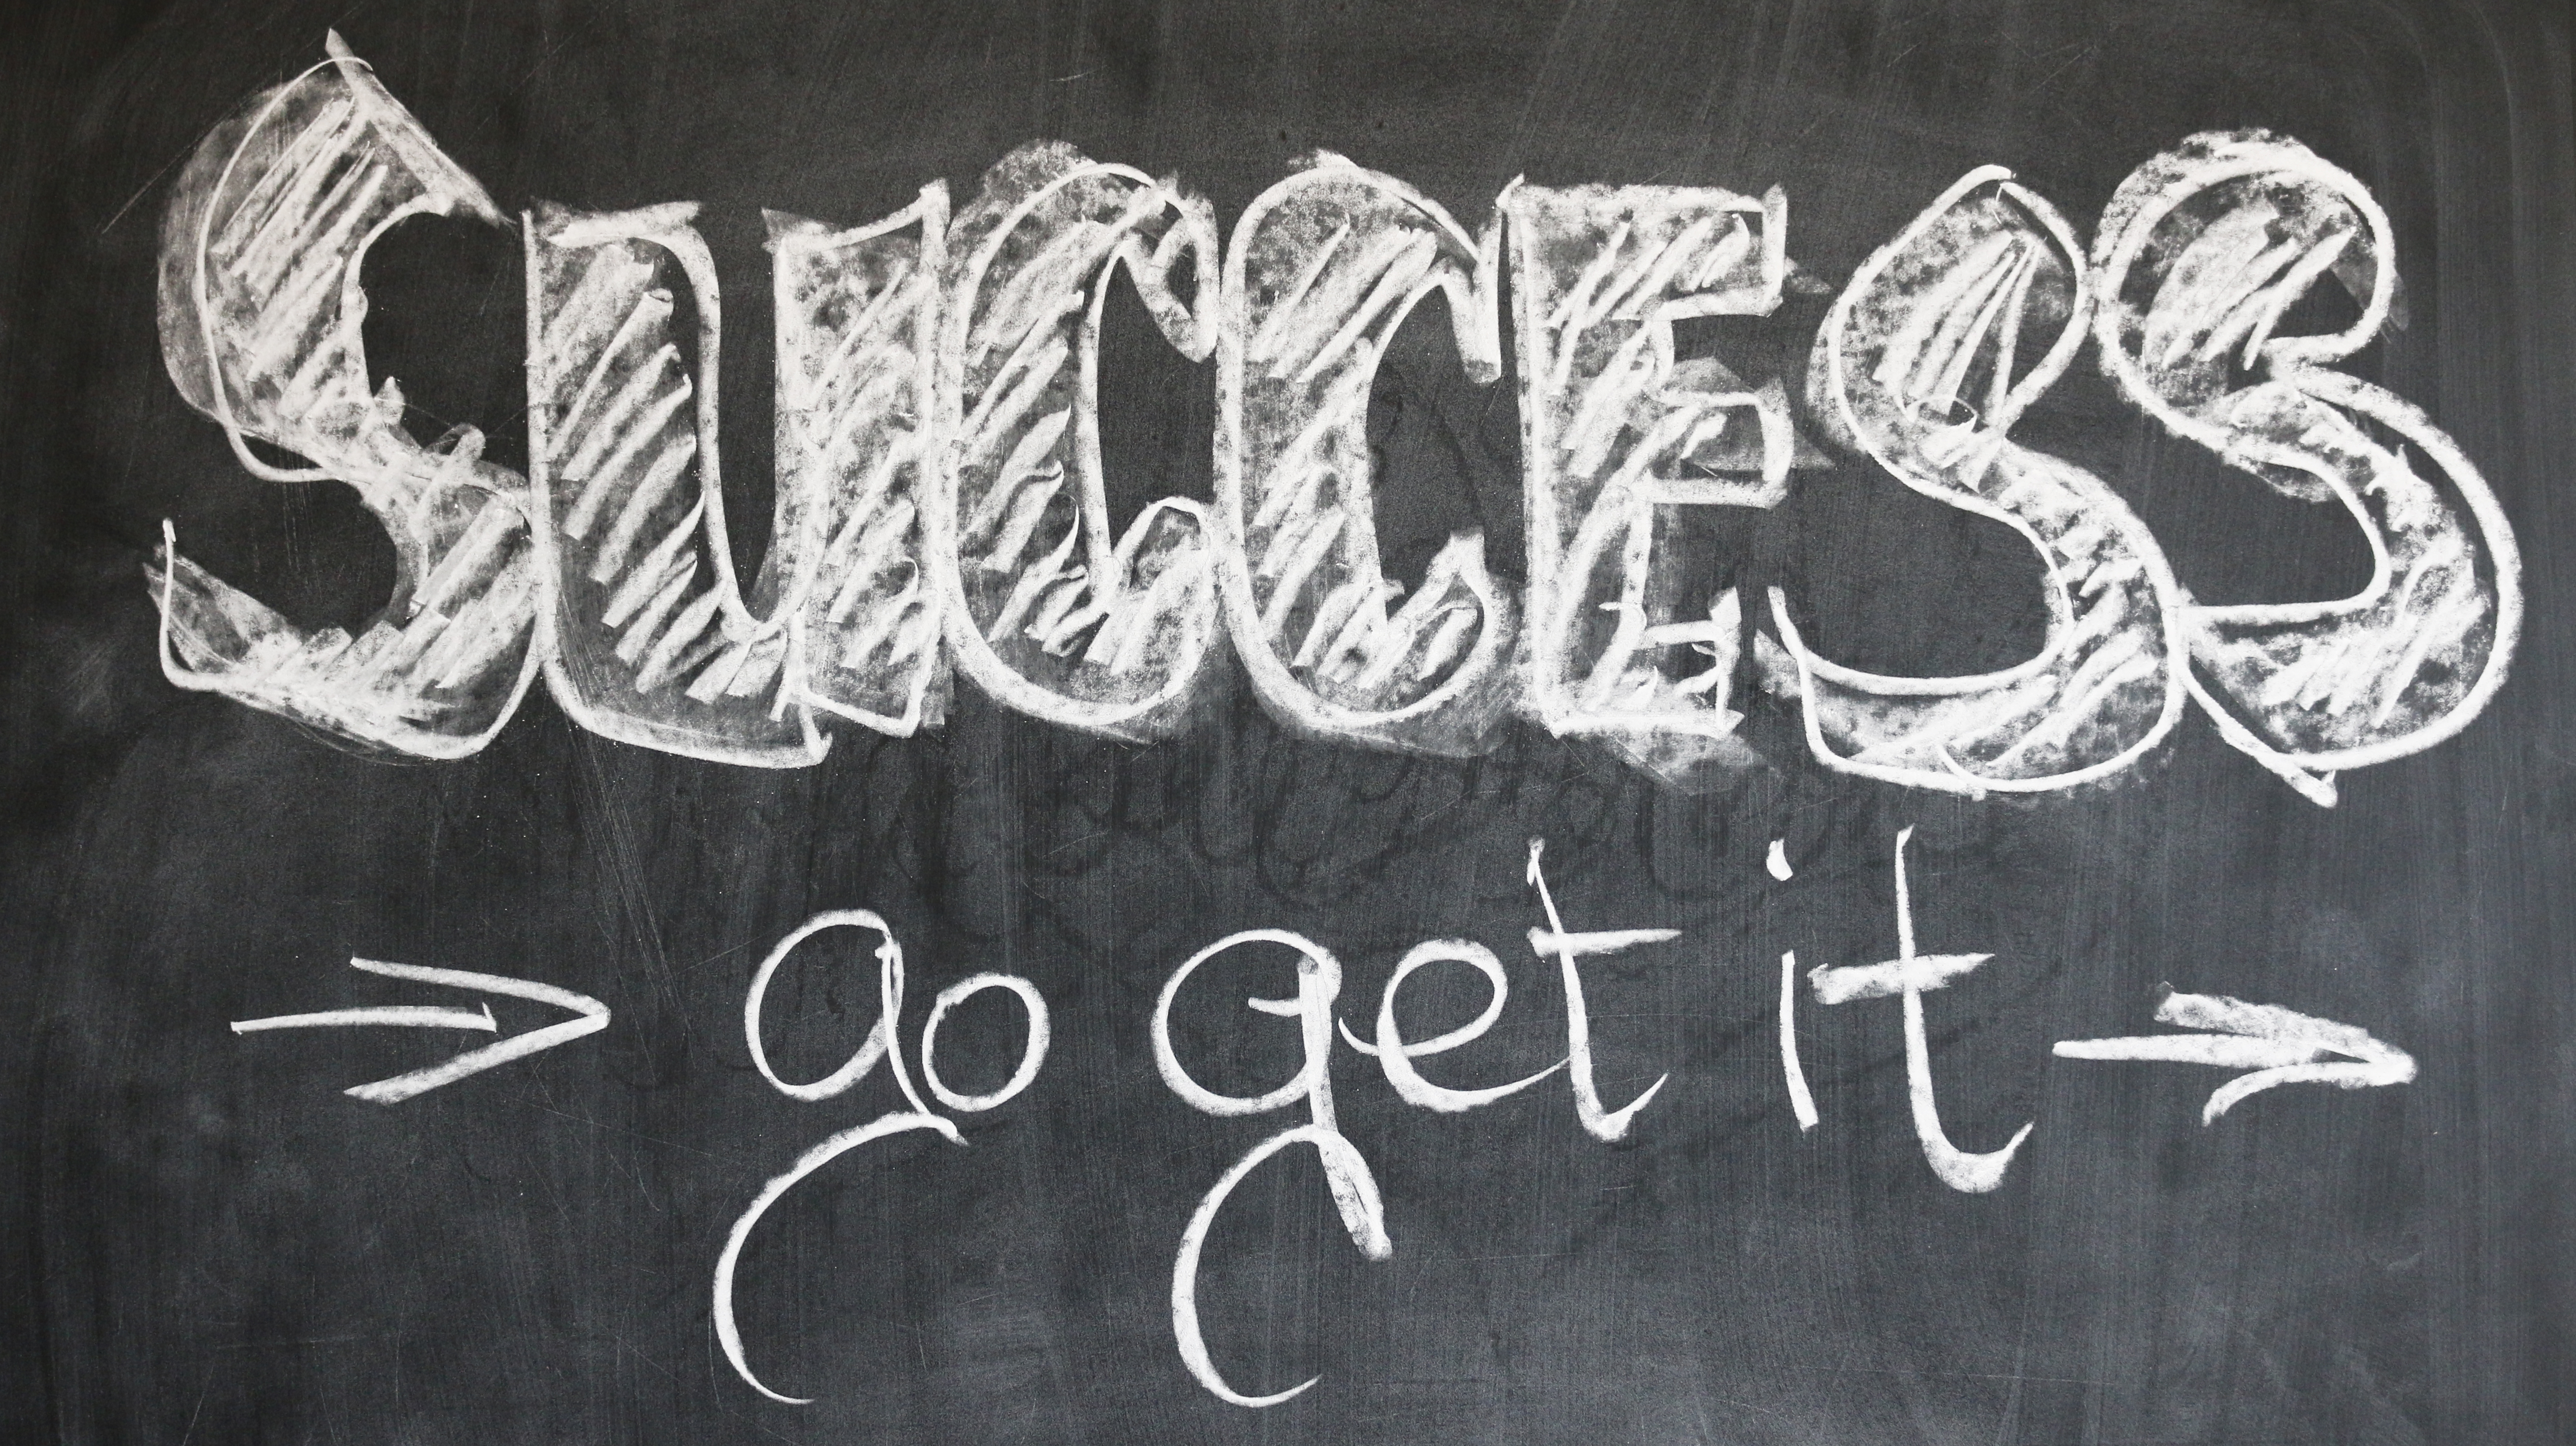
black and white, board, number, typography, blackboard, training, monochrome, chalkboard, motivation, font, art, sketch, drawing, chalk, illustration, text, school, calligraphy, success, successful, monochrome photography